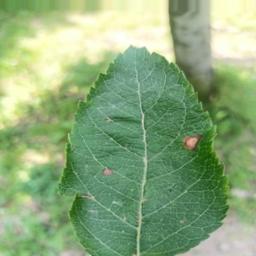
Label: Alternaria